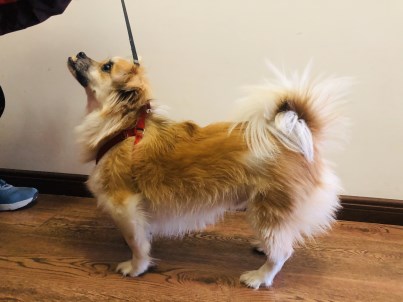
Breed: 2909-n000116-Cardigan